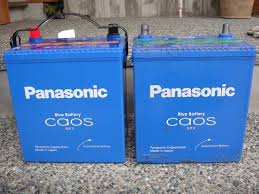
Waste category: battery